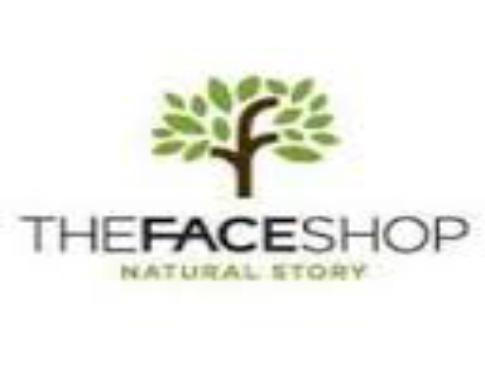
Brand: faceshop
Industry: Necessities